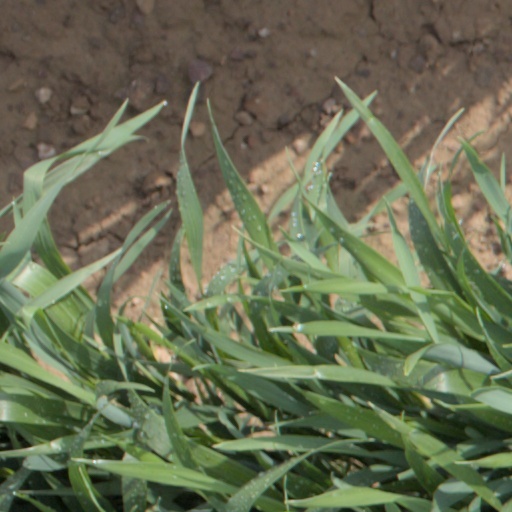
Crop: wheat